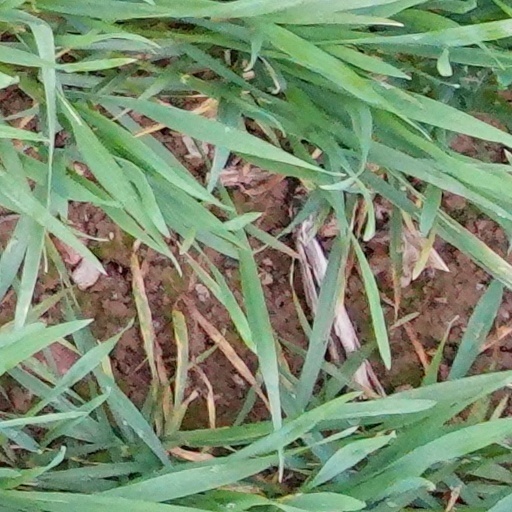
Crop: wheat